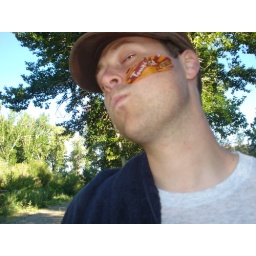
We went out to the river today. Swimming in the current, eating BBQ ribs, catching water snakes. Good Times.